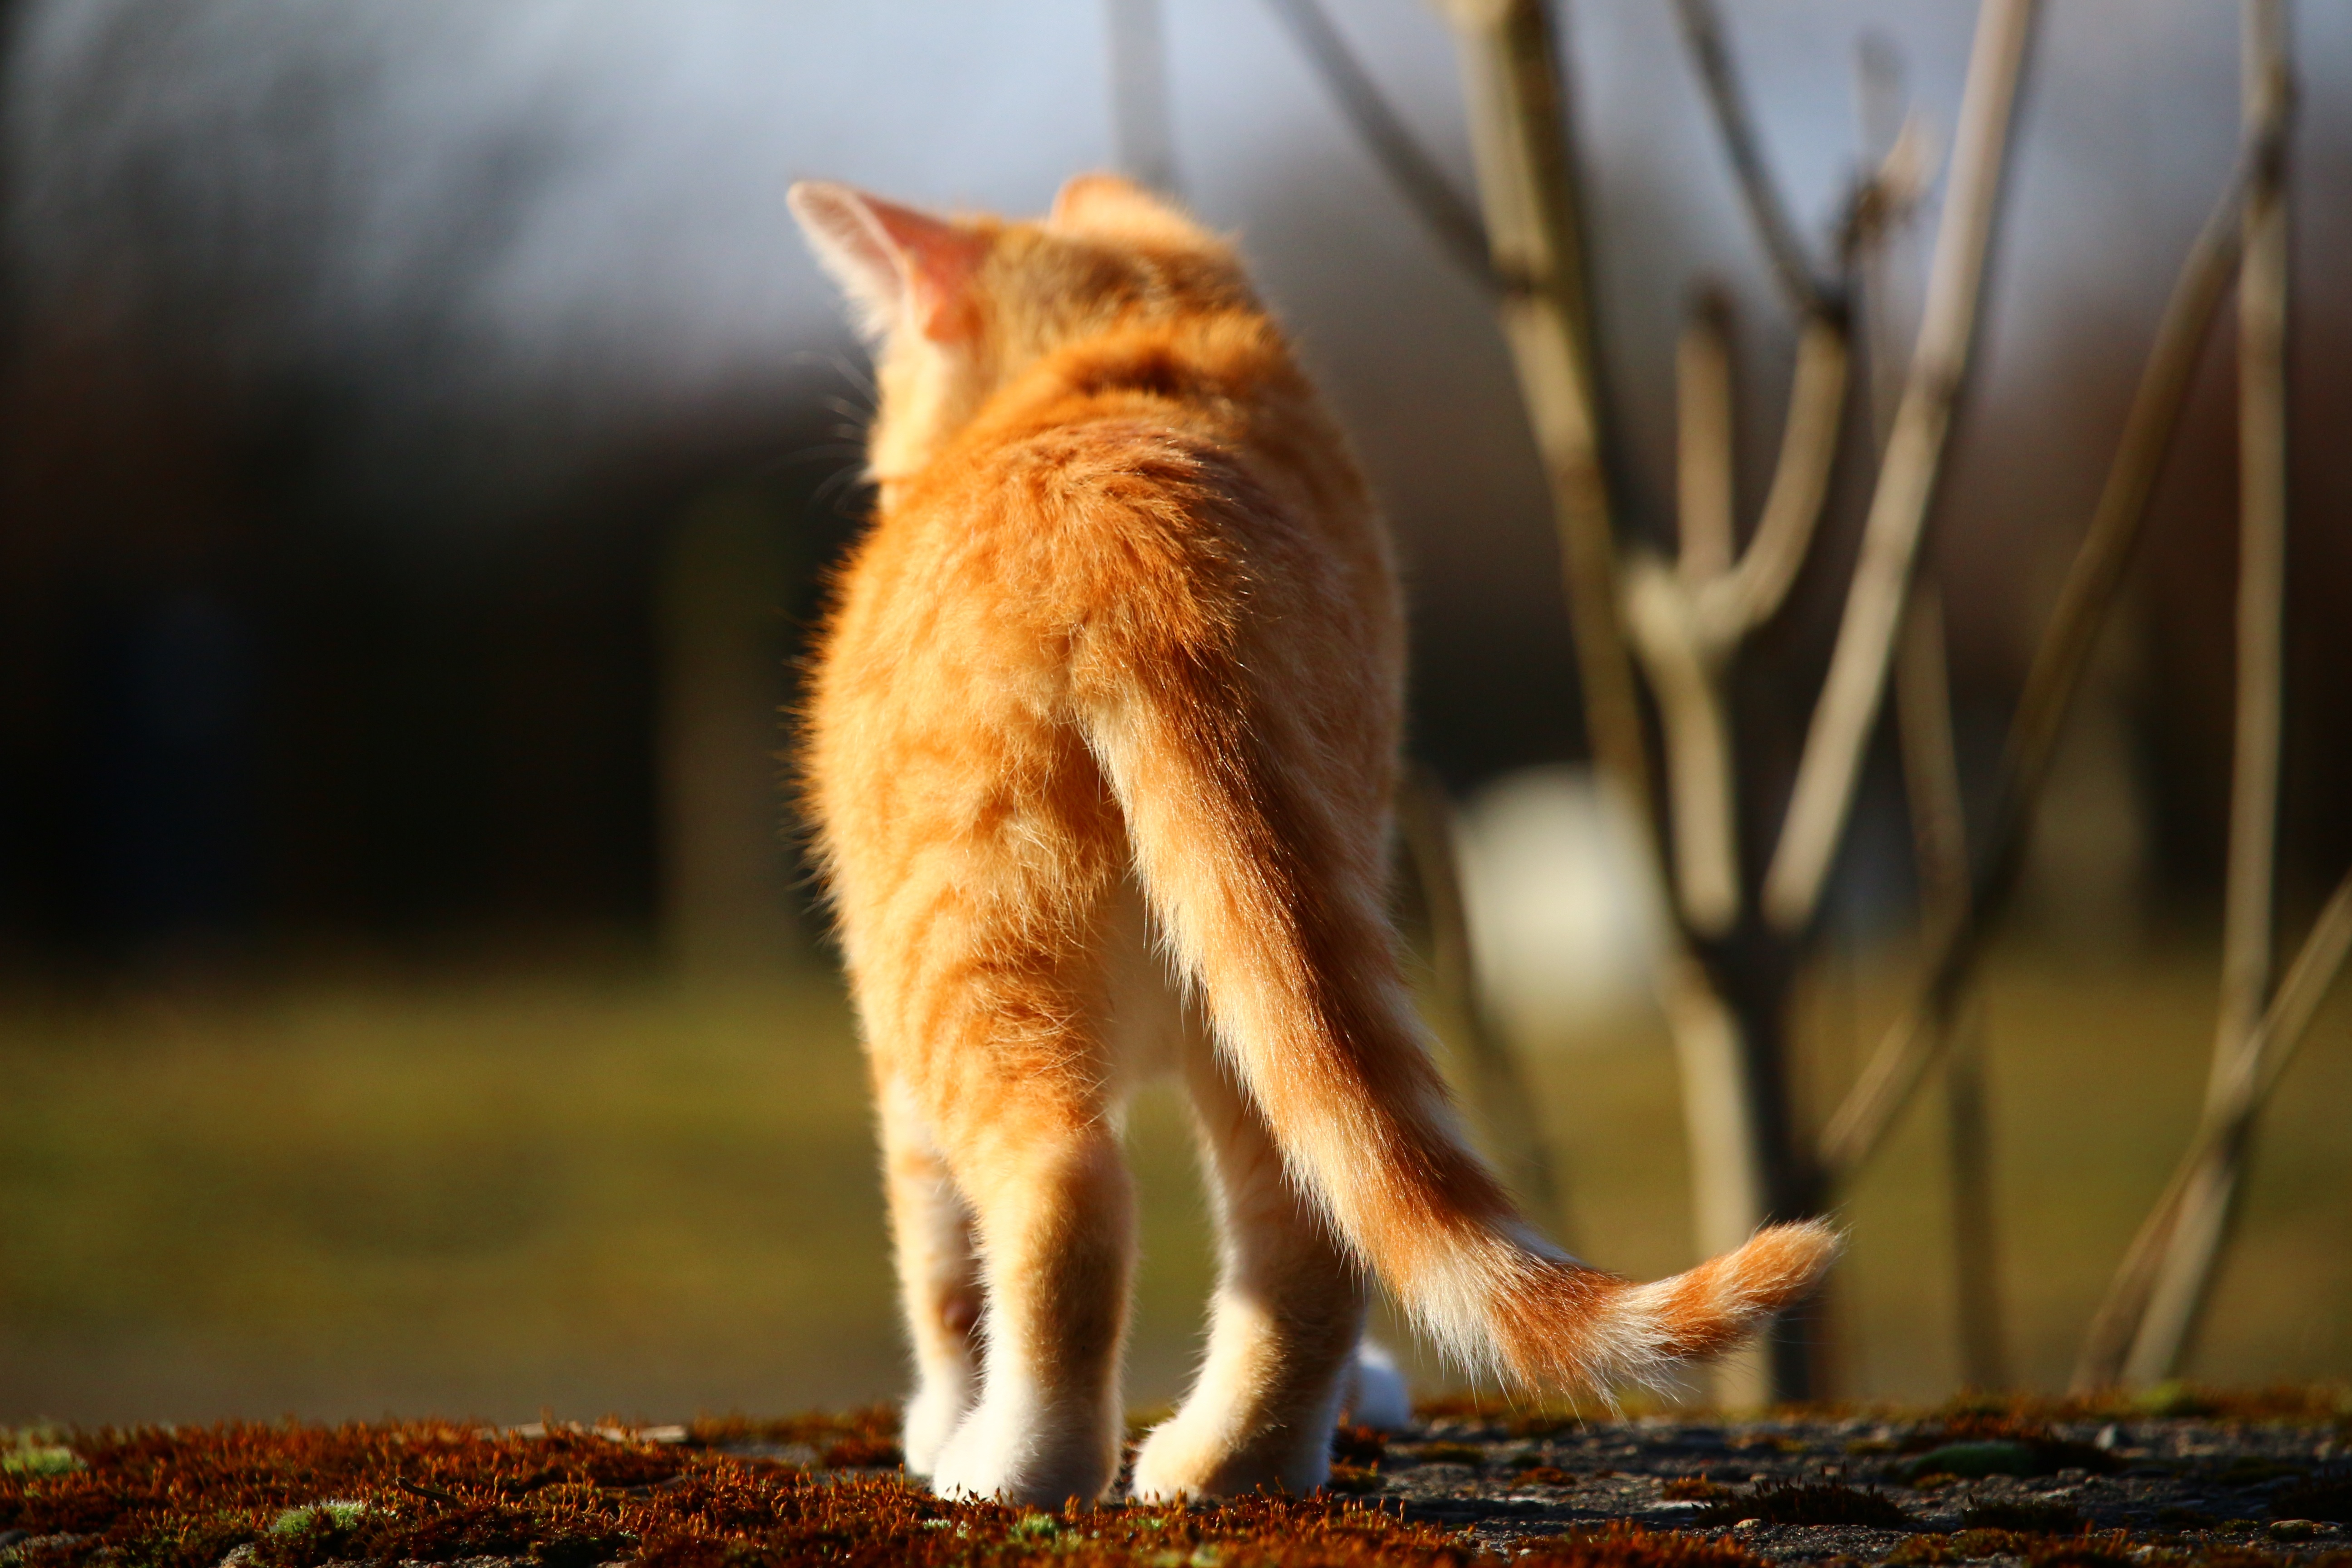
wildlife, kitten, cat, mammal, fox, fauna, red fox, whiskers, vertebrate, mieze, domestic cat, mackerel, red mackerel tabby, red cat, cat baby, wild cat, small to medium sized cats, cat like mammal